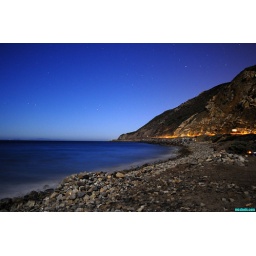
traffic on pacific coast highway in south. ventura county..... halloween 2009